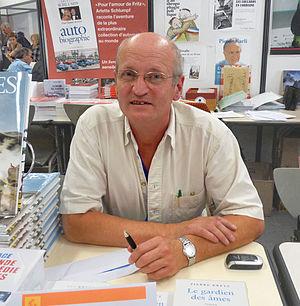
L'écrivain français Pierre Kretz au Salon du livre Amerigo Vespucci, lors du 20e Festival international de géographie à Saint-Dié-des-Vosges
Pierre Kretz, né en 1950 à Sélestat, est un romancier qui vit aujourd'hui dans la vallée de Sainte-Marie-aux-Mines.